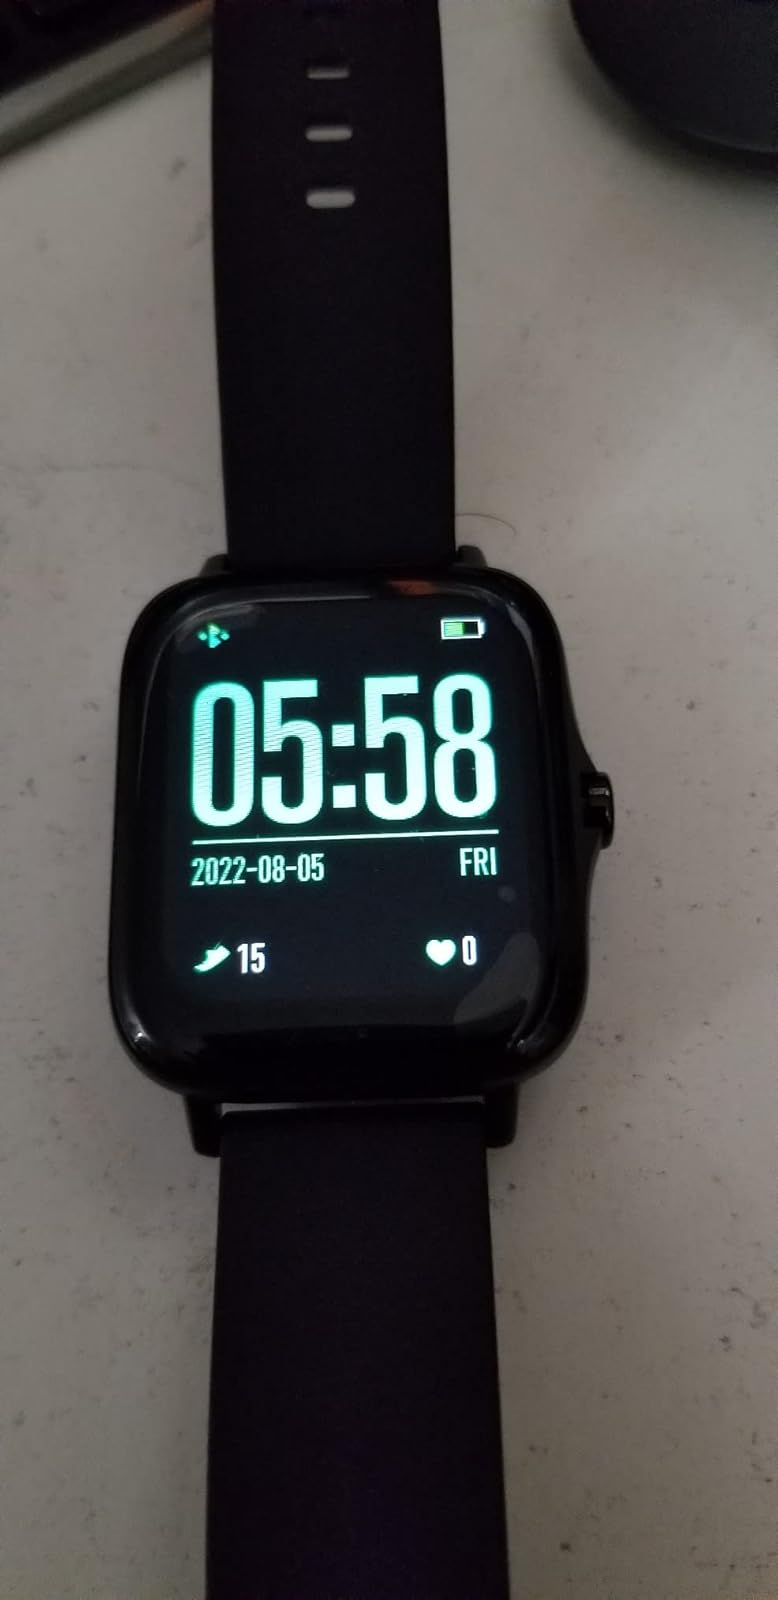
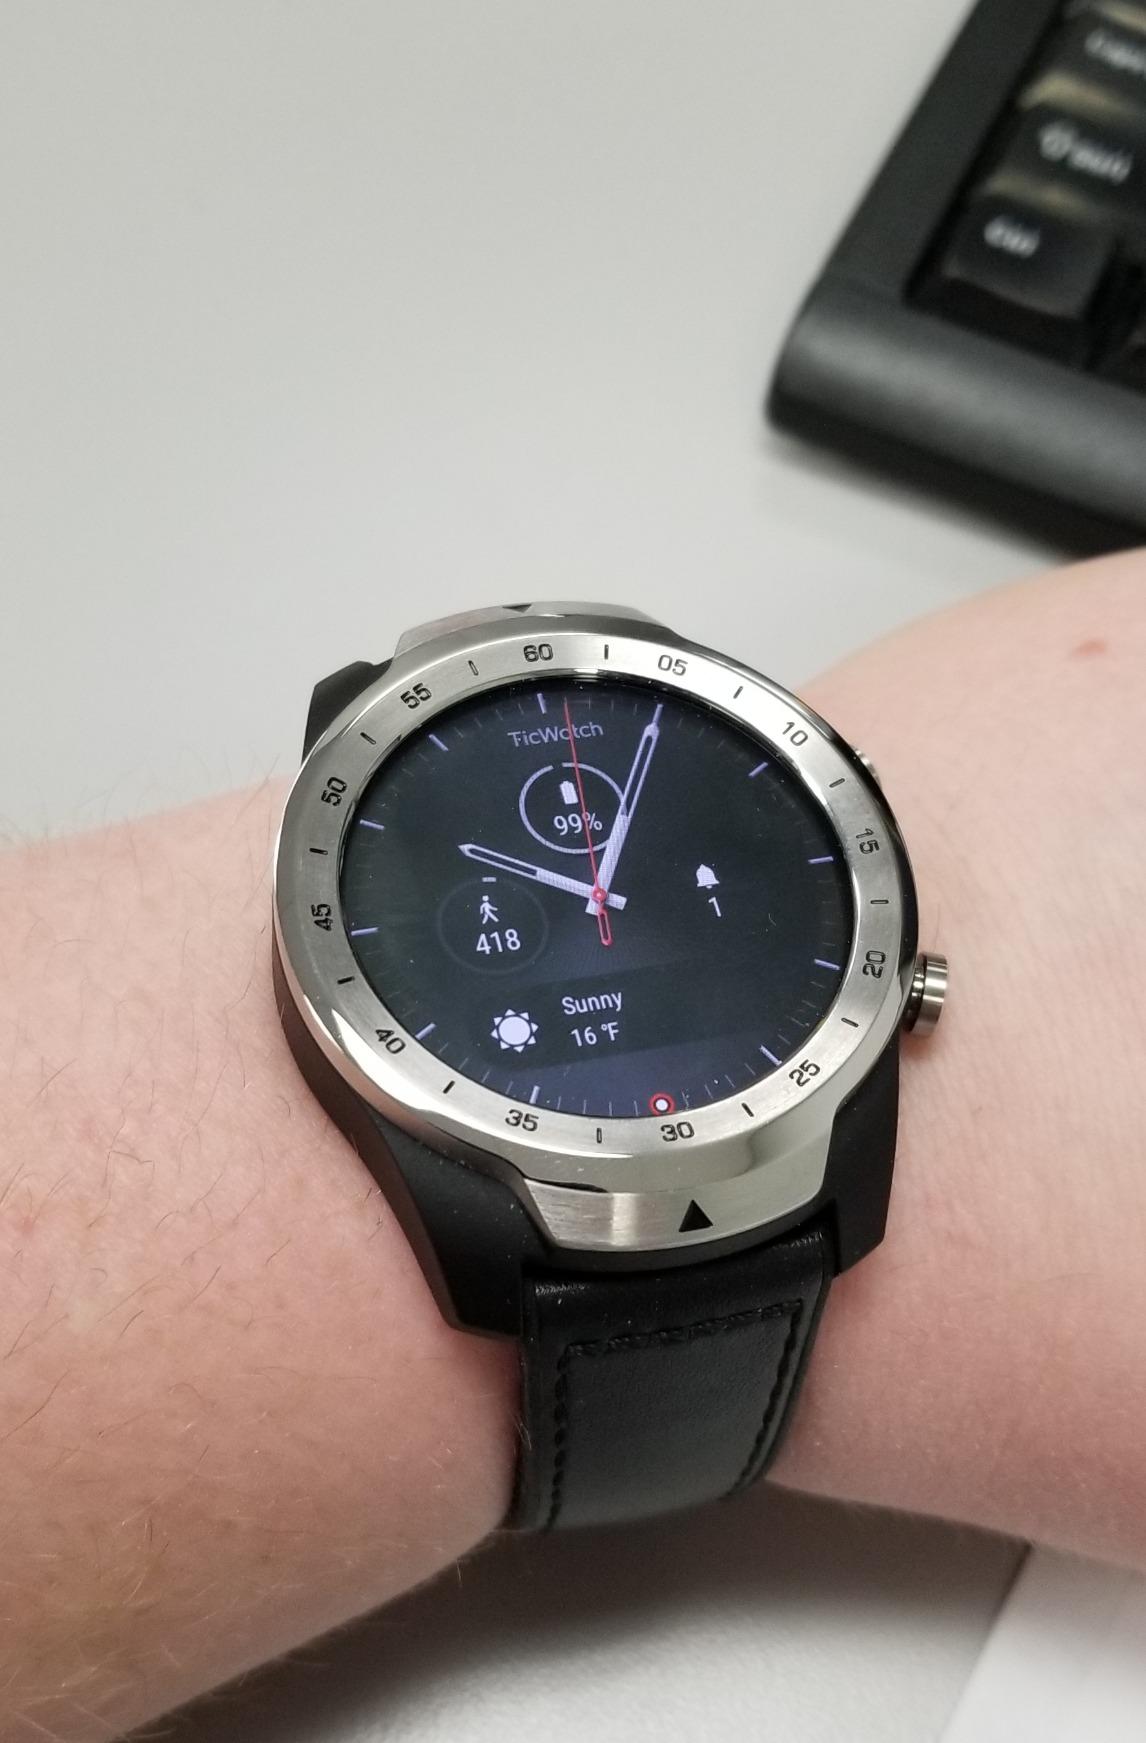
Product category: smartwatch
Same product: no